Describe the emotion expressed in this image:  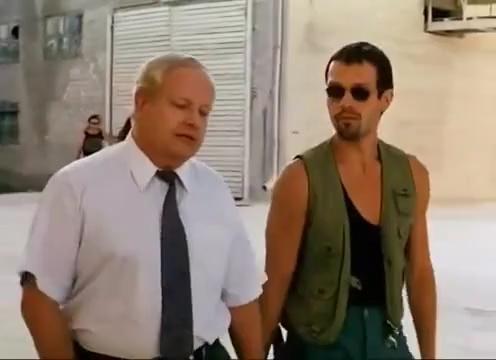
This person displays Suffering, valence and arousal with low intensity.